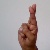
The image shows a hand gesture representing the letter 'R' in Indian Sign Language.